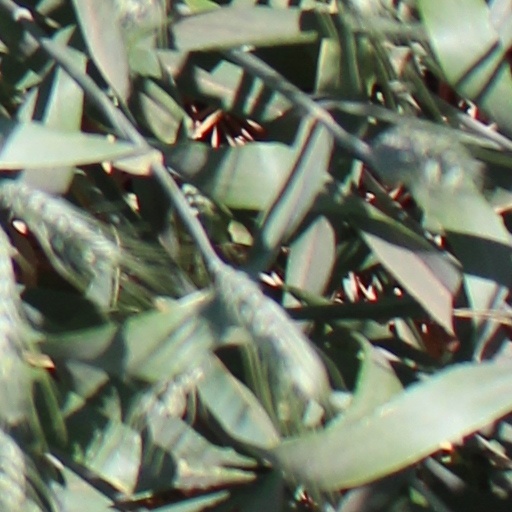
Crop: wheat